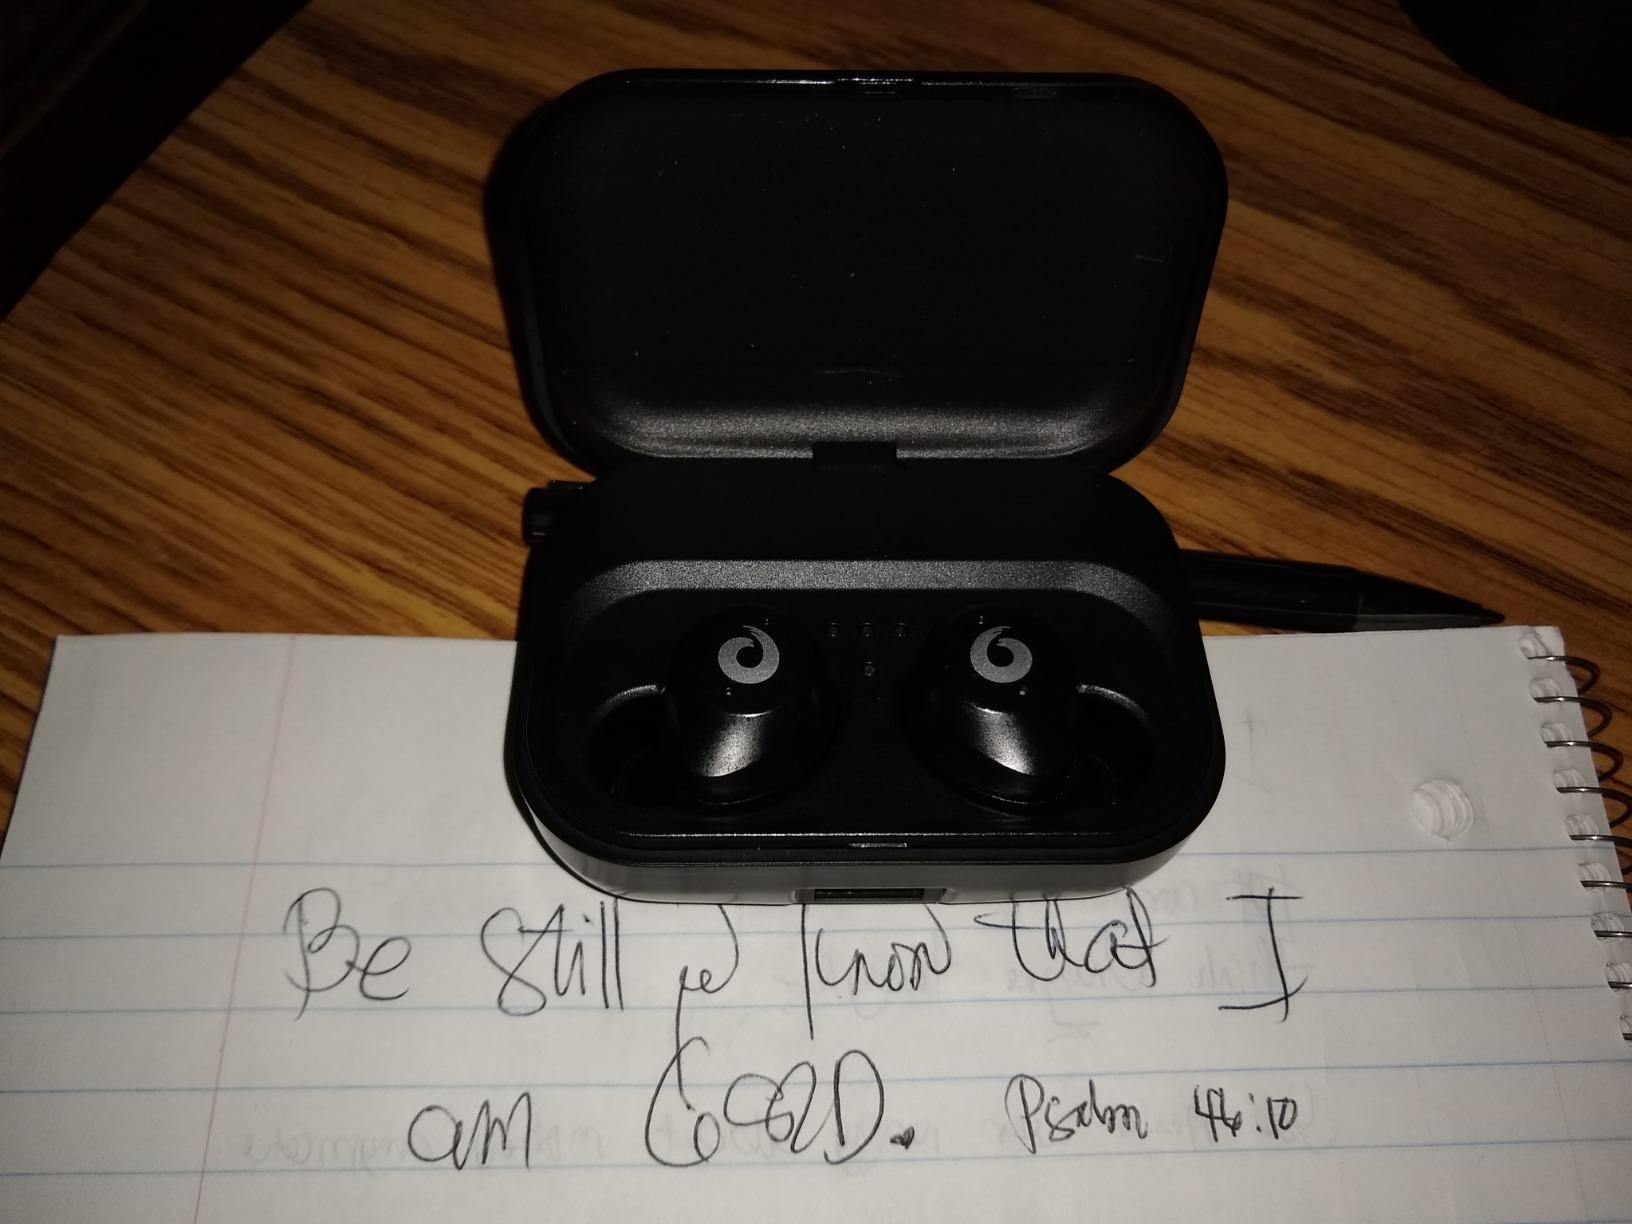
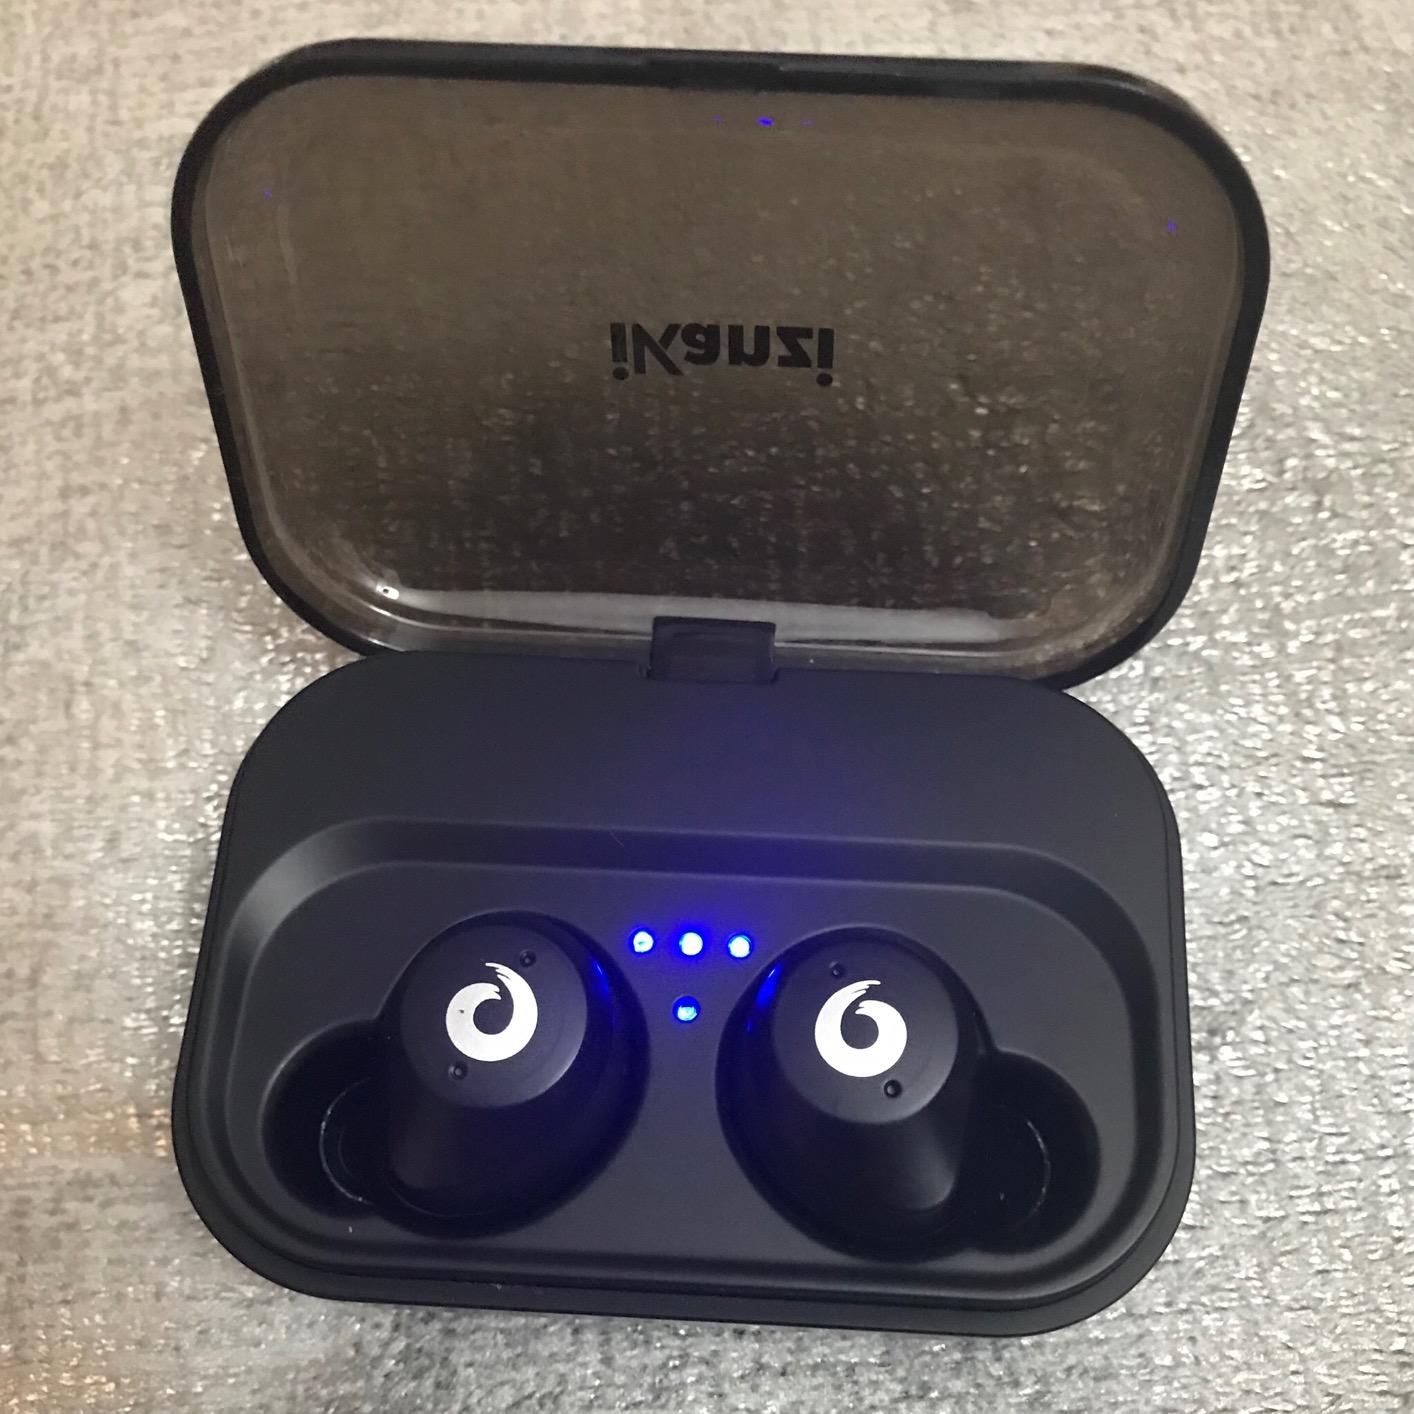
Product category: earbuds
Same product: yes